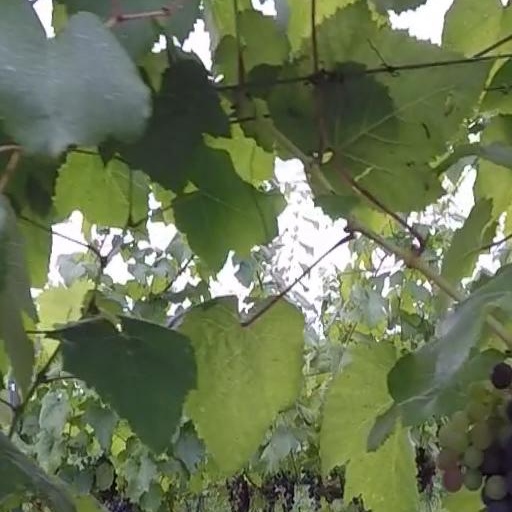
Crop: grape